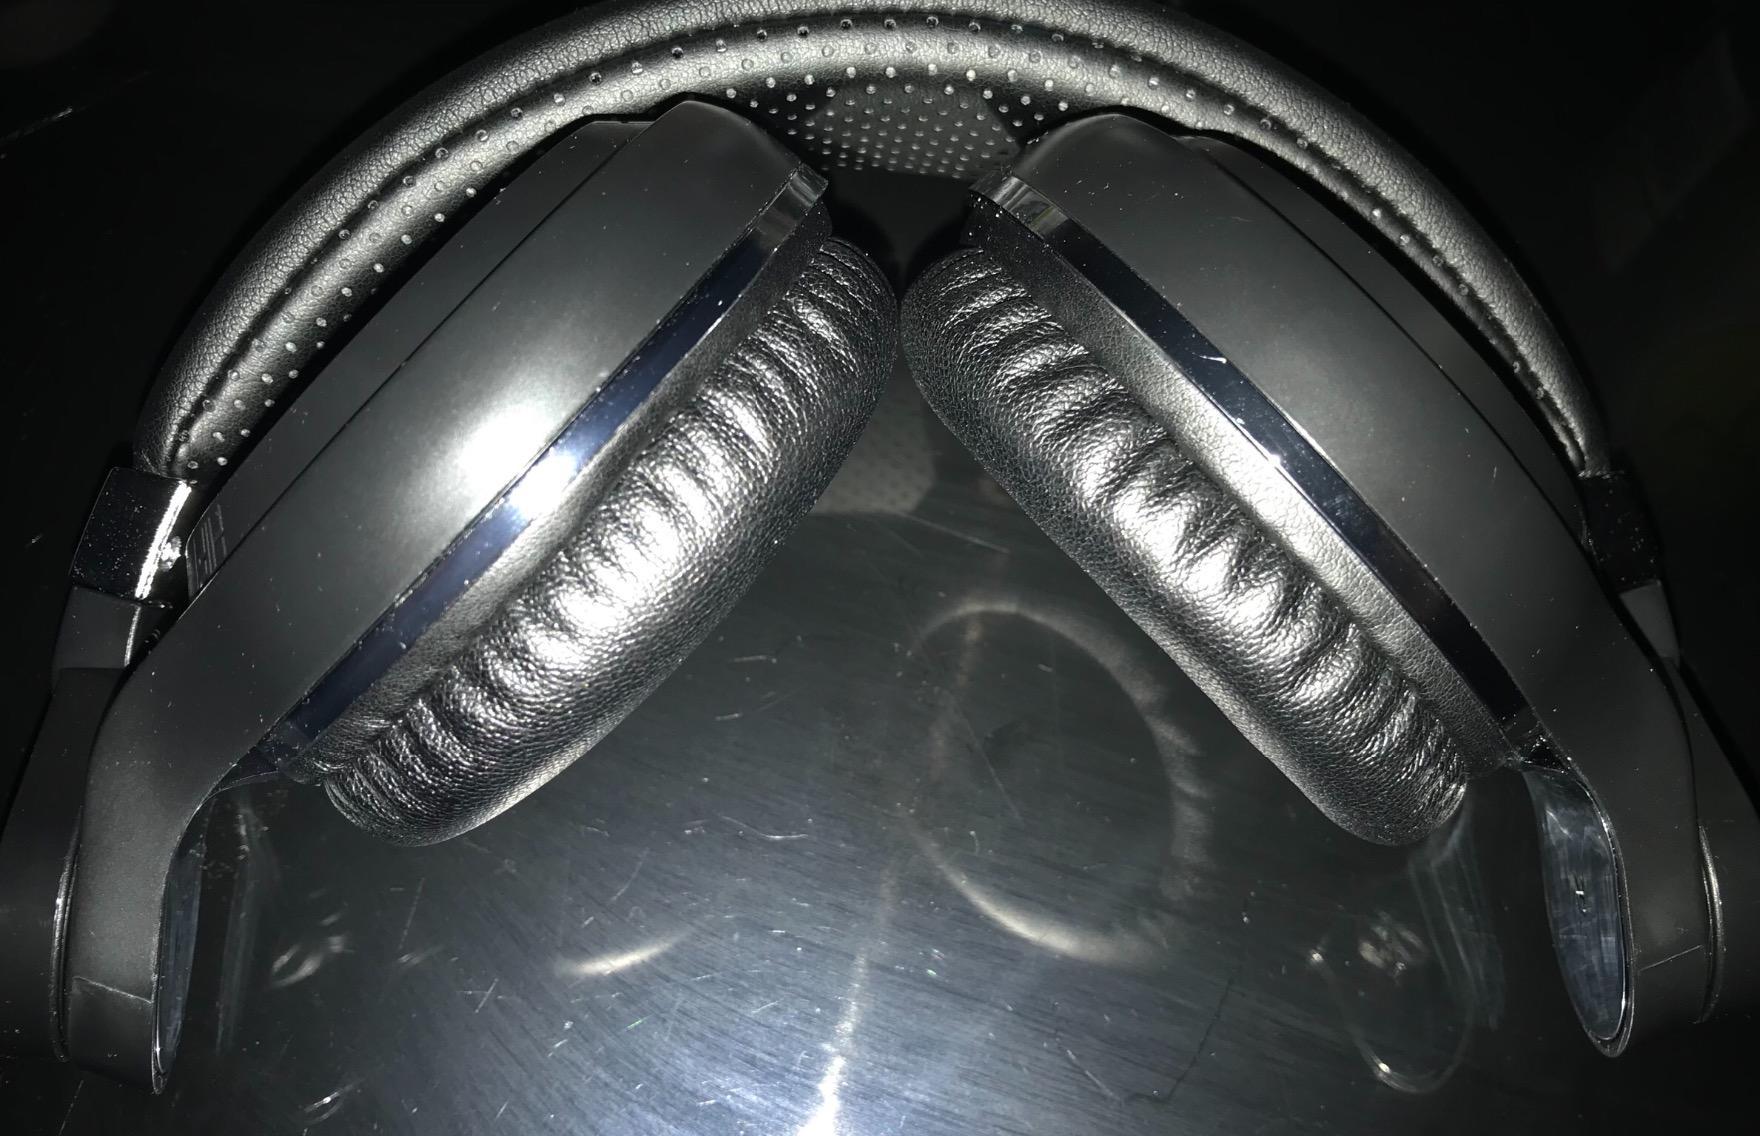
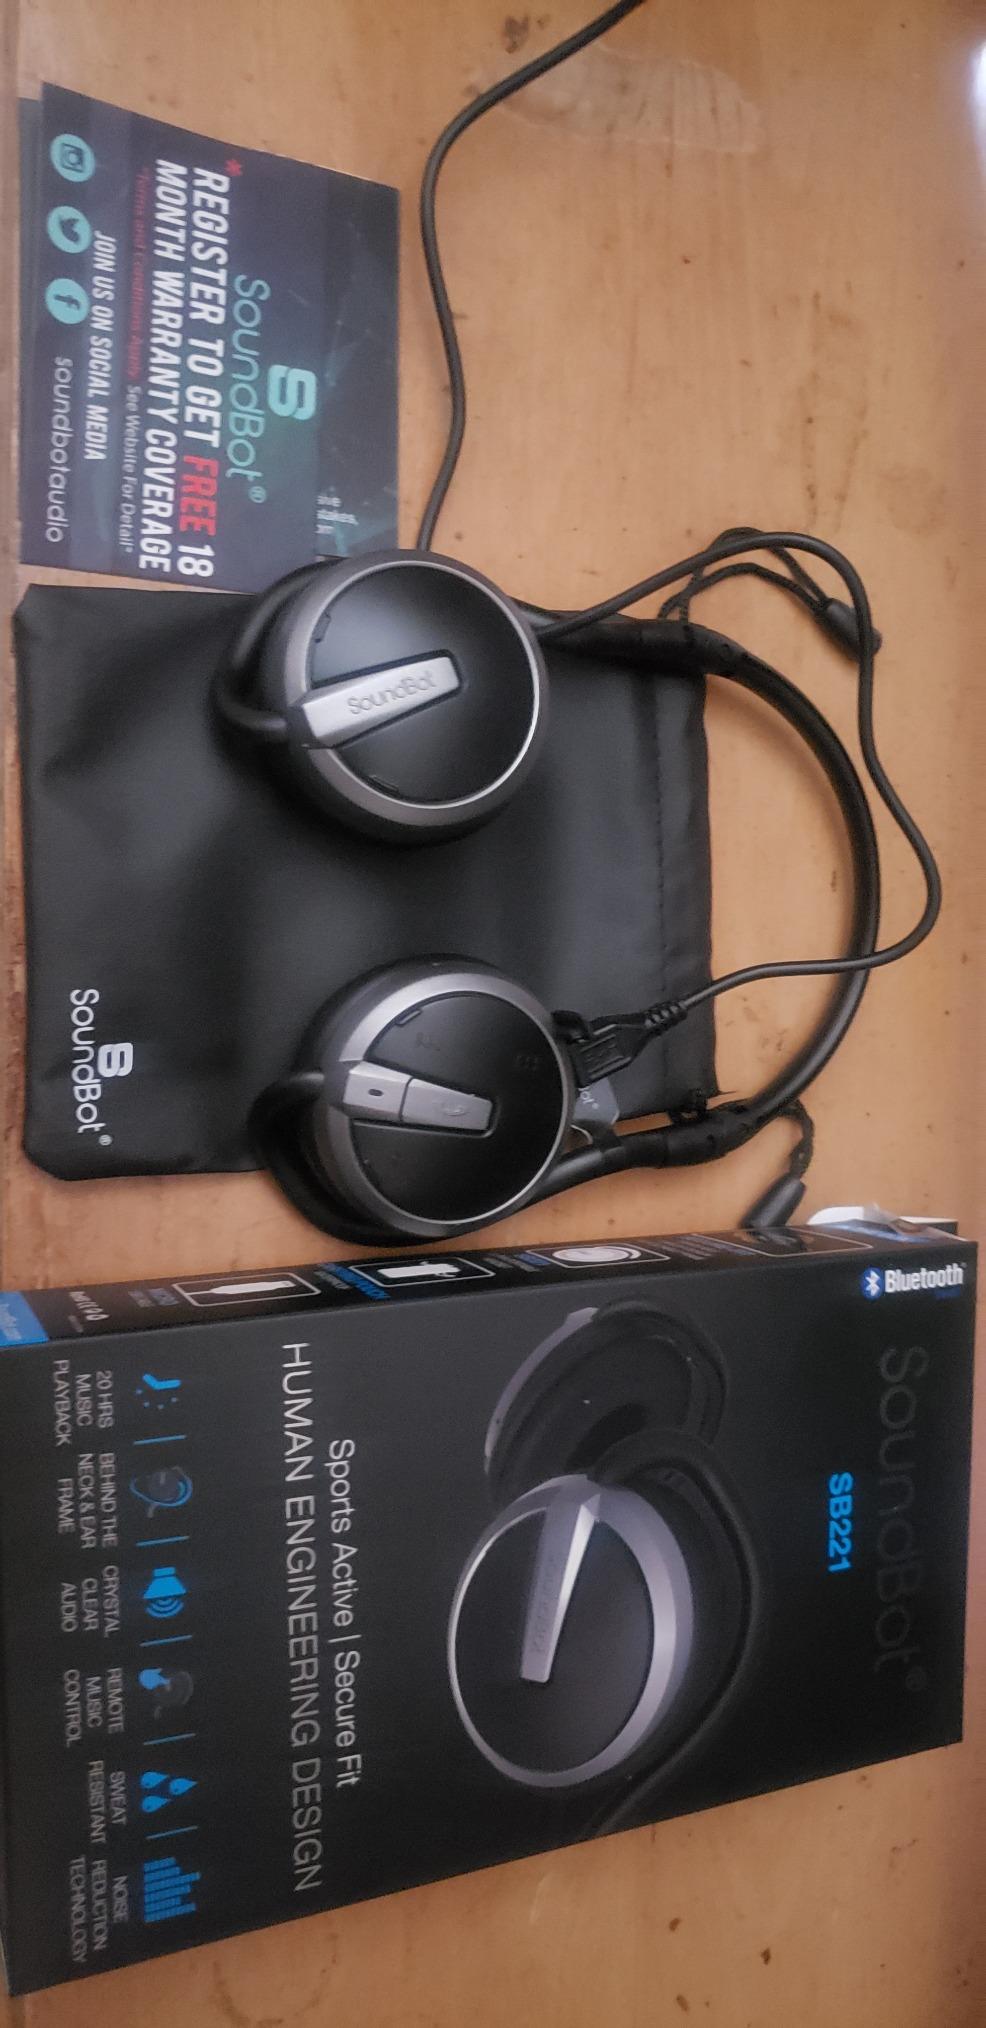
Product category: headphones
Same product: no